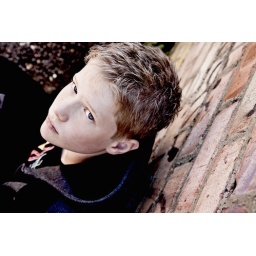
A boy sat down by graffitied brick wall looking up at camera.